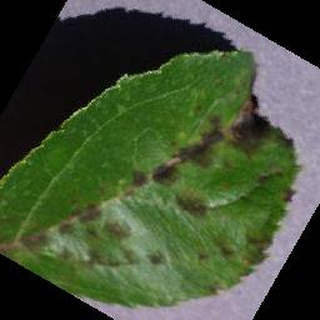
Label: apple_apple_scab